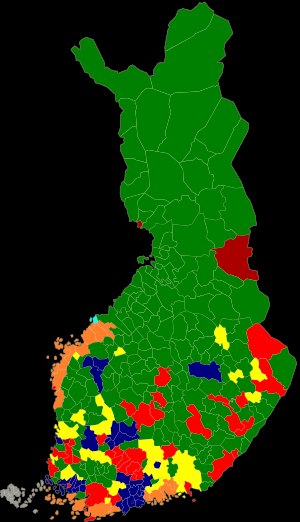
Rigsdagsvalget i Finland 2011 / Fordeling af mandater
Største parti i hver kommune:      Centerpartiet      De Sande Finner      Samlingspartiet      Socialdemokraterne      Grønt forbund      Svenska folkpartiet i Finland/Ålands Samlingen      Kristendemokraterne
Rigsdagsvalget i Finland 2011 blev afholdt den 17. april 2011, og var valget til det finske parlament Rigsdagen. På forhånd kunne man stemme fra den 6. april til 12. april, og udenlandsk stemme fra 6. april til 9. april. Kandidater skulle senest meldes den 8. marts. Ved valget skulle der vælges 200 repræsentanter til rigsdagen.